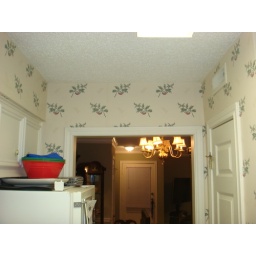
wall paper in Kitchen from before